Edith Fischer

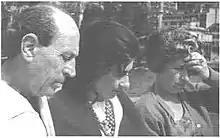
Zoltán Fisher, Edith Fisher, and Elena Waiss (l-r)

Fischer was born in Santiago, on February 18, 1935. Her mother, Elena Waiss, played the piano and harpsichord, and her father, Zoltán Fischer (1910-1970), the violin. Likewise, her brother, Edgar Fischer, plays the cello; her nephew, Rodolfo, is a conductor; and her niece, Alicia, plays the violin.